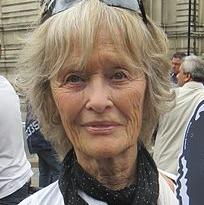
Age: 81